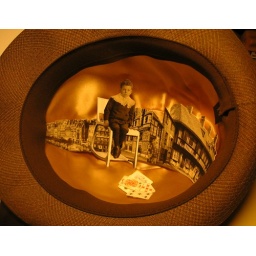
in response to the RCA brief: transform a space, I transformed the inside of a 1950's man hat into a street scene